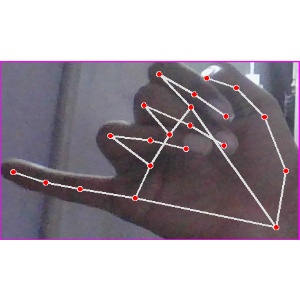
अक्षर: च